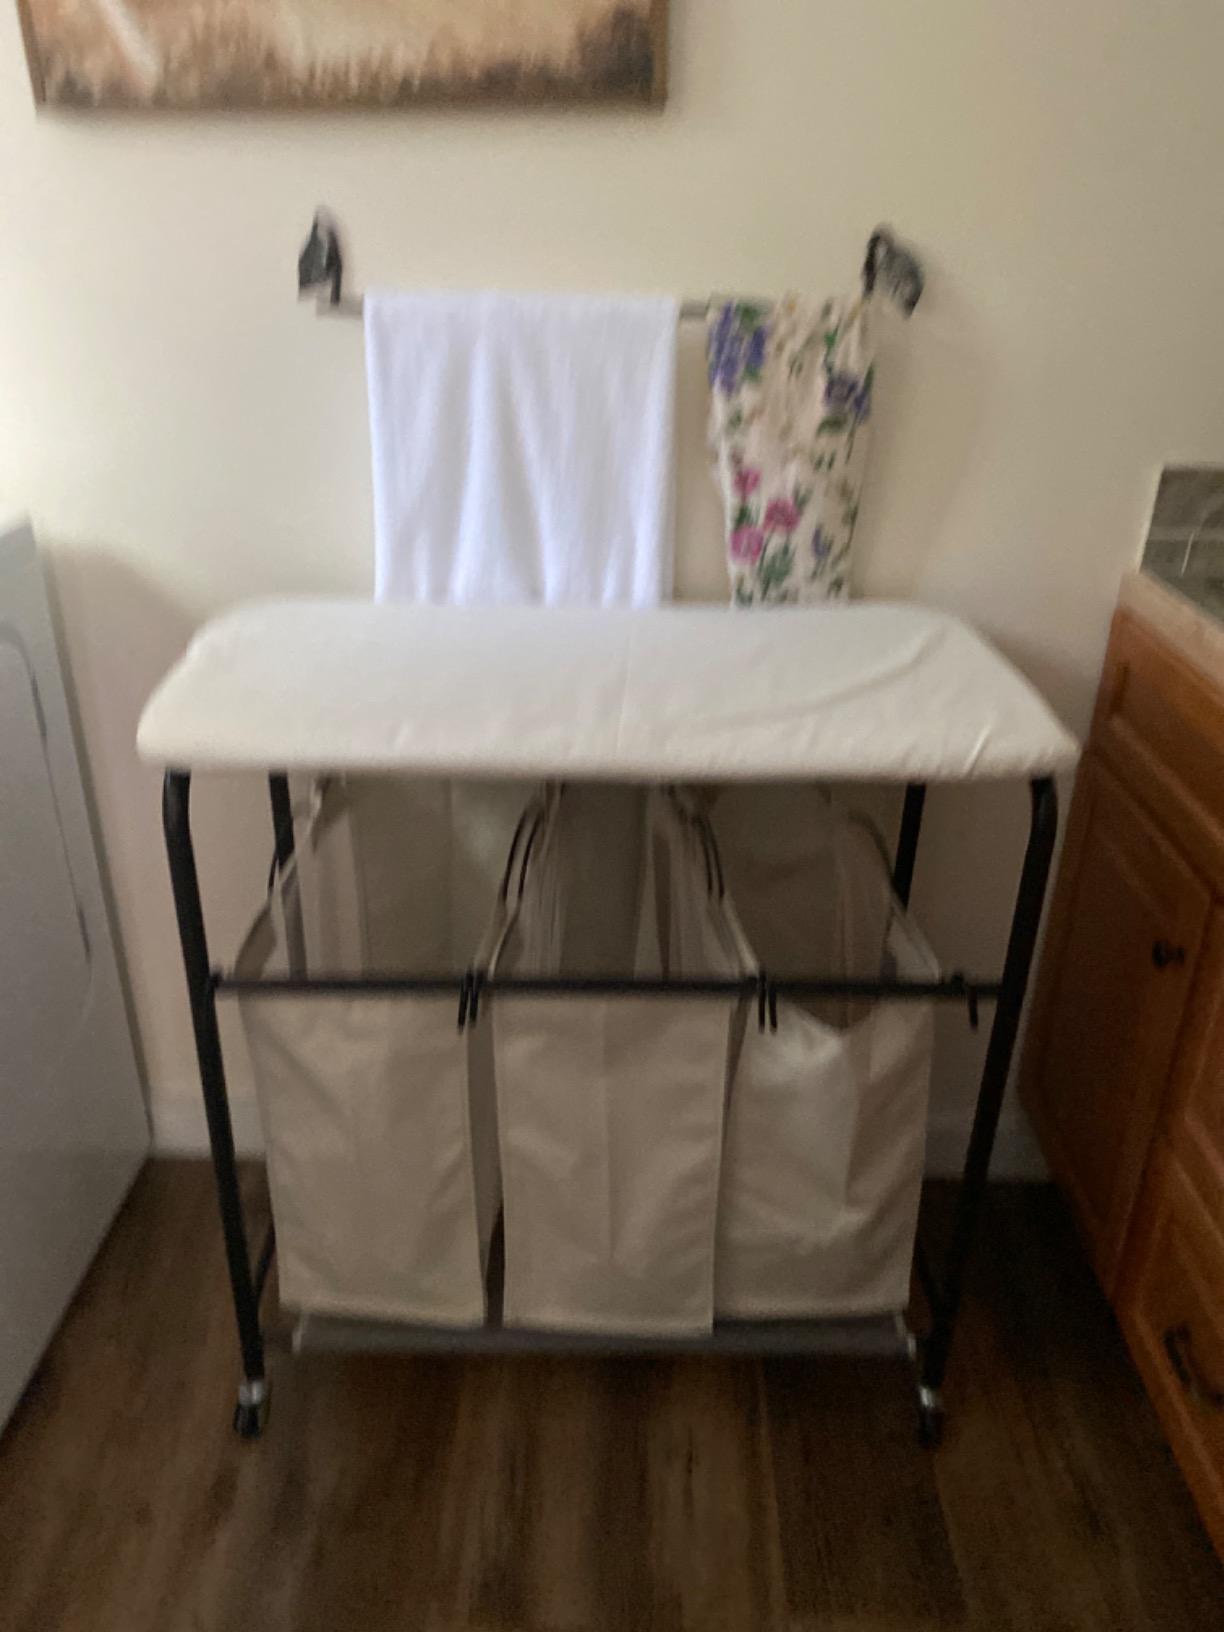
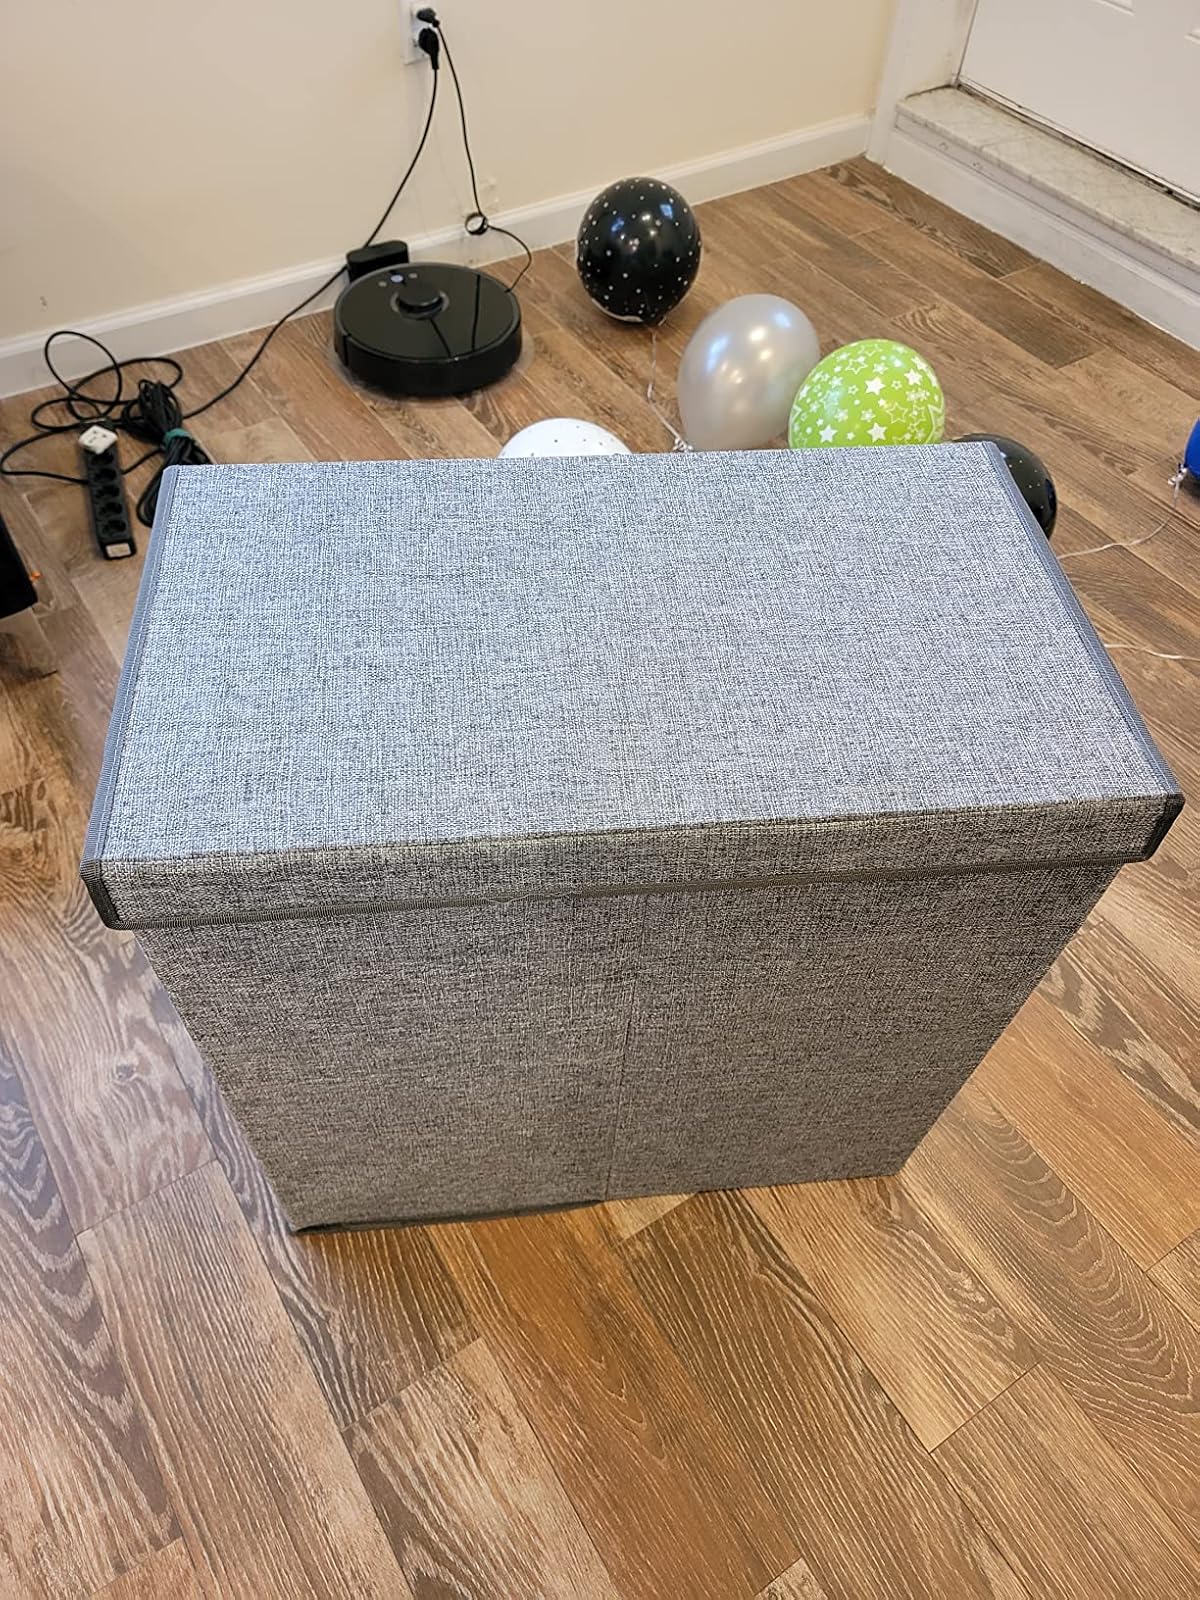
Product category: items_hamper
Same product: no